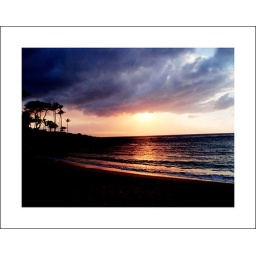
kapalua beach - the sky was so red due to the large fire burning in lahaina